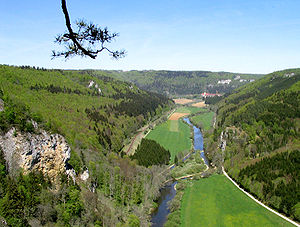
Naturparker i Tyskland / Naturparker
Naturparker i Tyskland er en liste over de 104 naturparker der er er oprettet i henhold til § 27 i Bundesnaturschutzgesetz. De omfatter omkring 25% af Tysklands areal.